Kutumba Gowravam

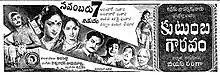
Theatrical release poster

Kutumba Gowravam is a 1957 Indian Telugu-language drama film, produced and directed by B. S. Ranga under the Vikram Studios banner. It stars N. T. Rama Rao and Savitri, with music composed by Viswanathan–Ramamoorthy. The film was remade in Tamil under the same name, banner and director. The film was recorded a commercial success.